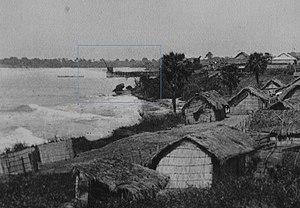
Le CFCO (Chemin de Fer Congo-Ocean) - AEF (Afrique Equatoriale Française) - Les affiches - 1934
Pointe-Noire est la capitale économique de la République du Congo, située à l’extrême sud du pays. Sise à l'ouest de l'Afrique, sur la façade atlantique, la ville constitue le débouché naturel d'un axe de communication prépondérant entre l’Afrique centrale et les eaux internationales ; à ce titre, elle représente pour la République du Congo un poumon économique alimenté par l'activité du terminal pétrolier de Djeno et de son port en eau profonde.